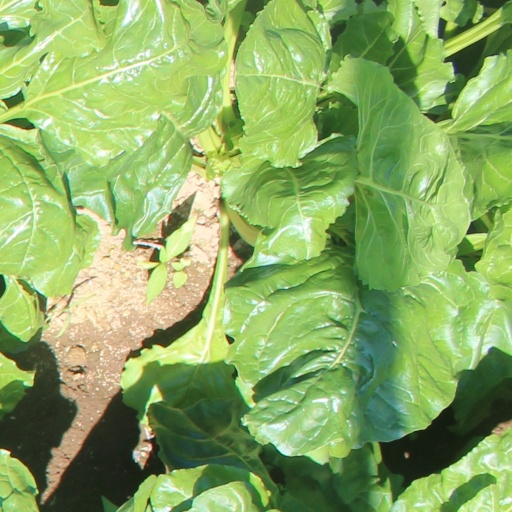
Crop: sugar beet